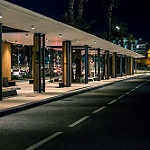
Label: non_damage_buildings_street